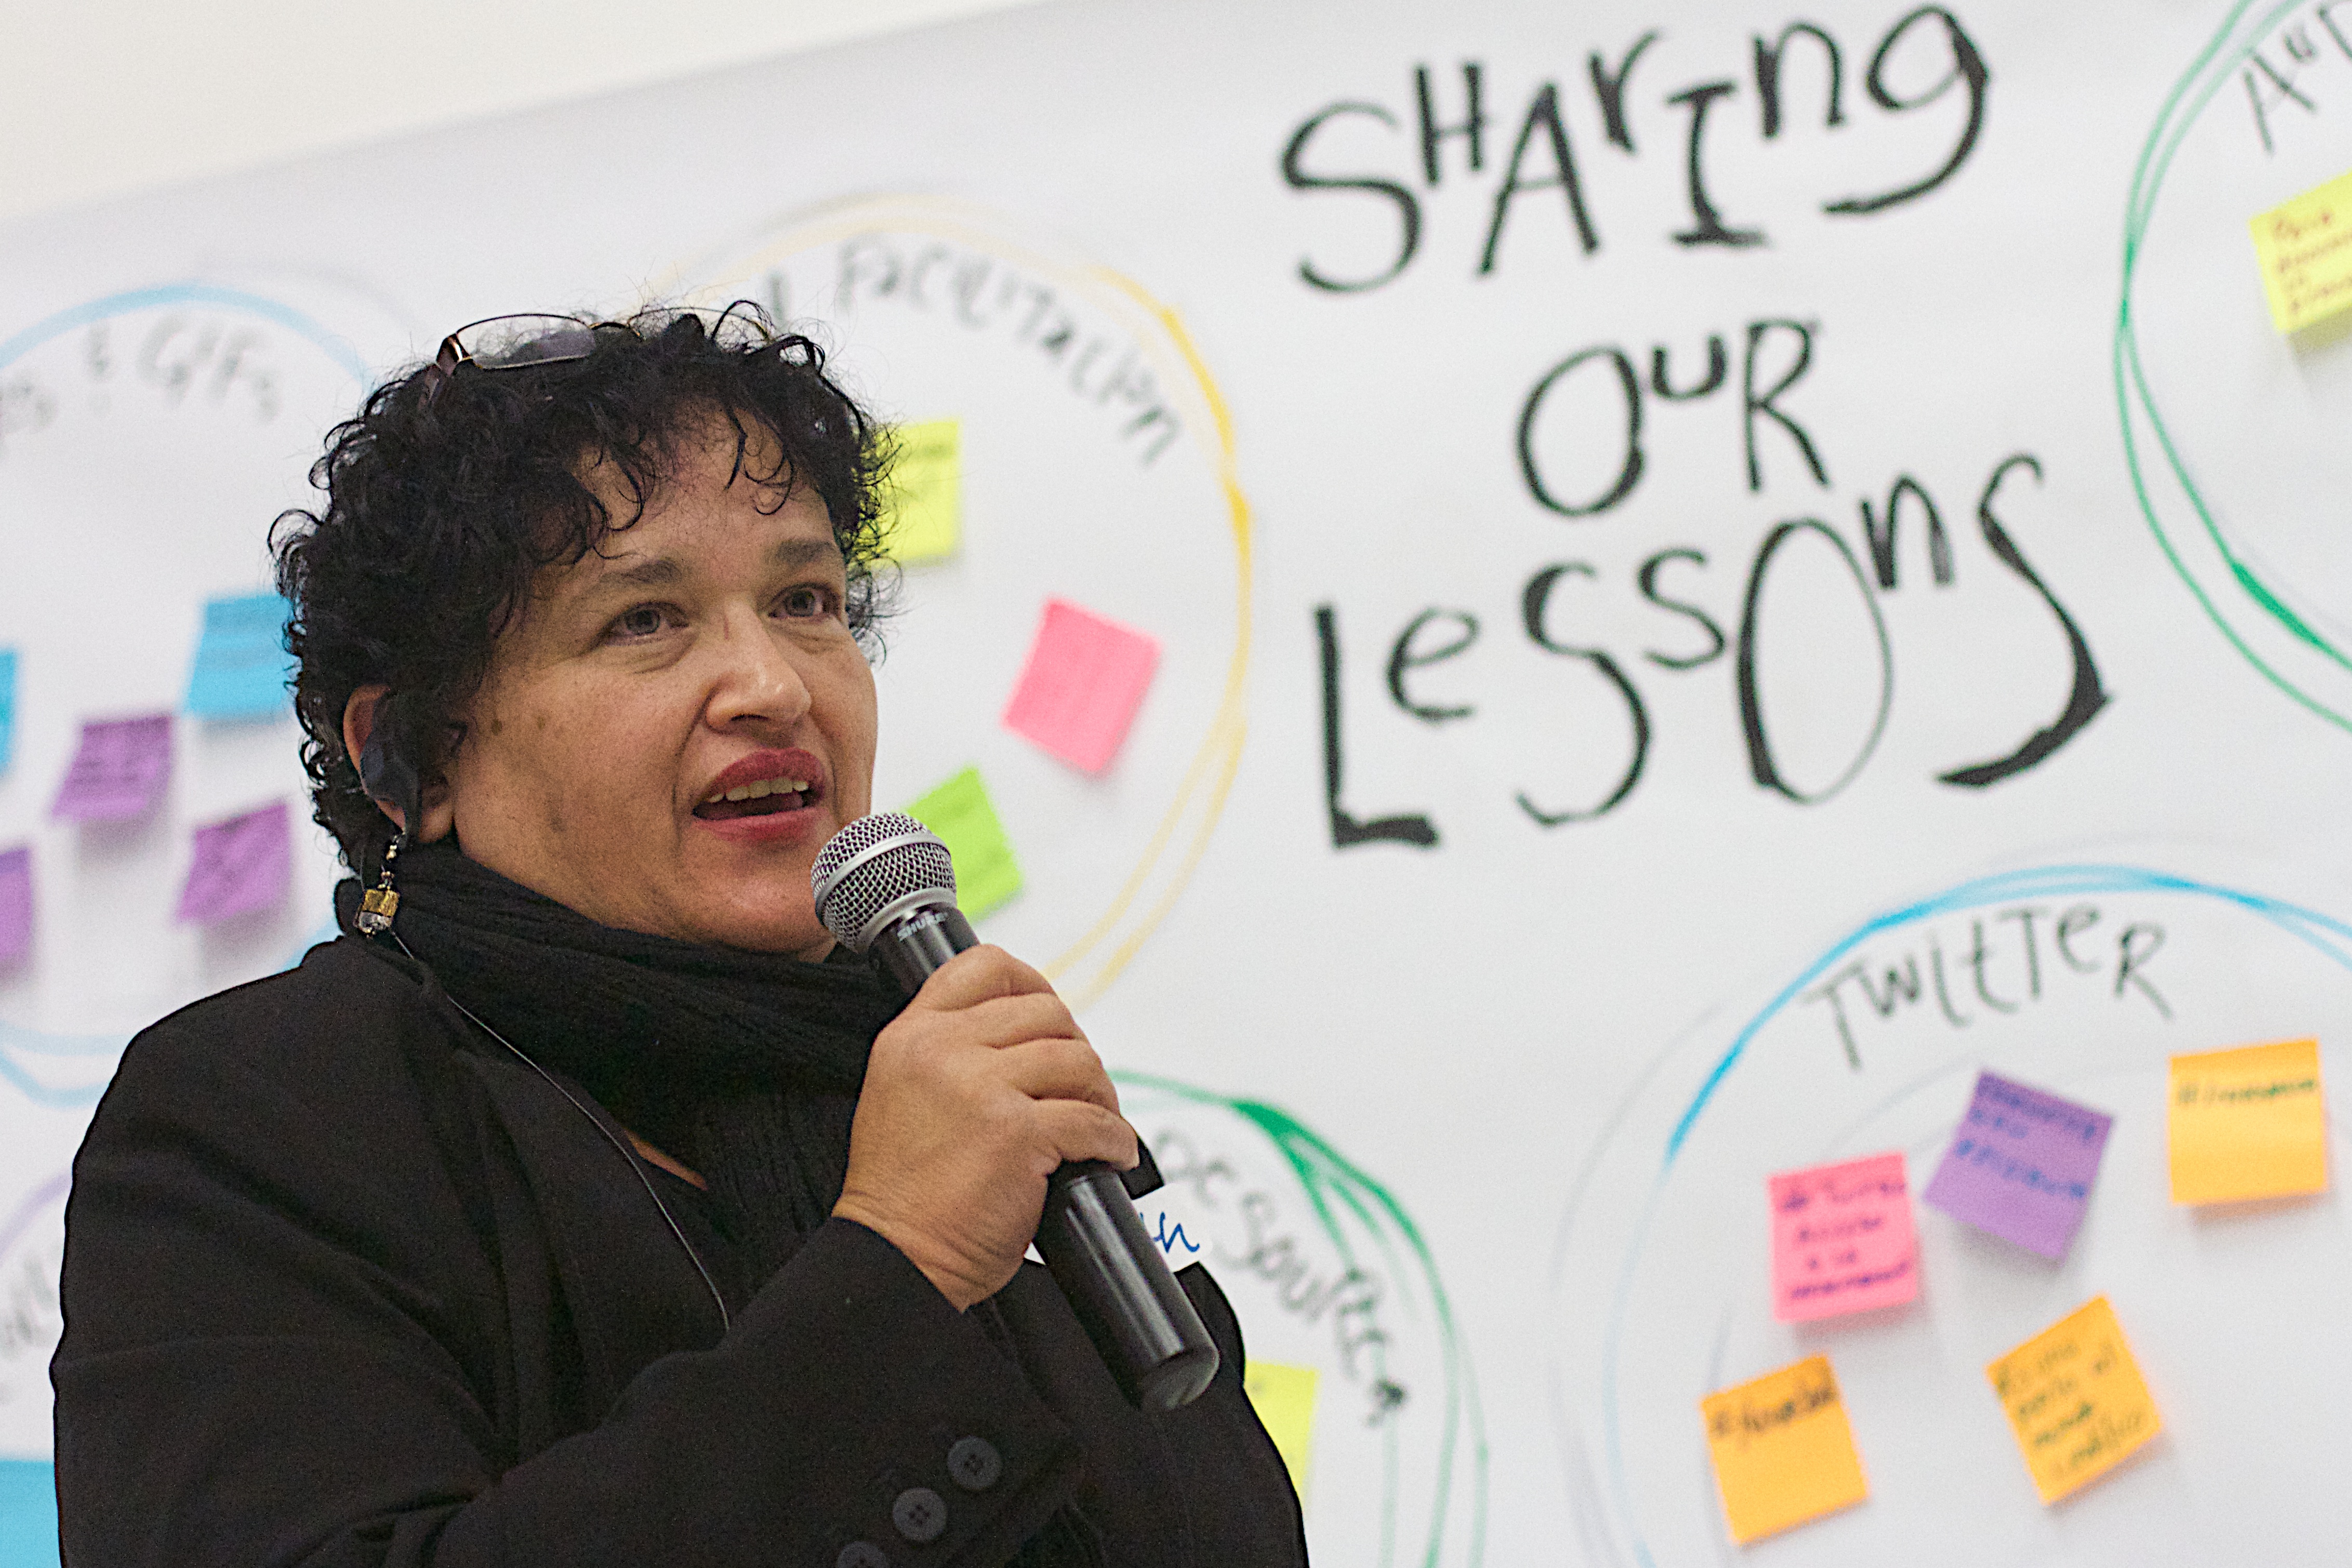
brand, udgagora